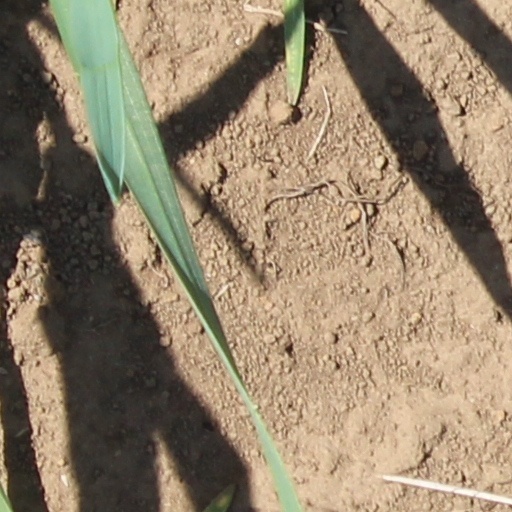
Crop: wheat